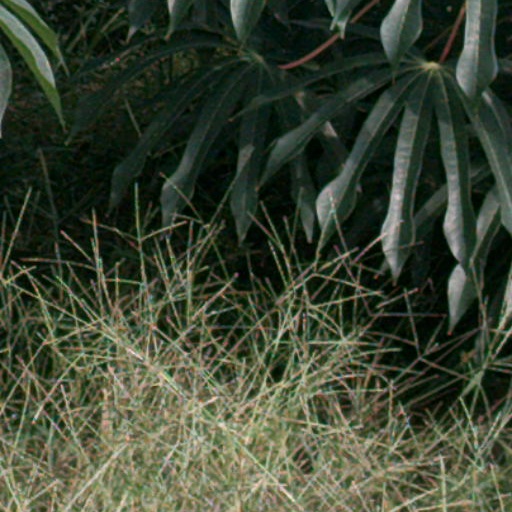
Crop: cassava